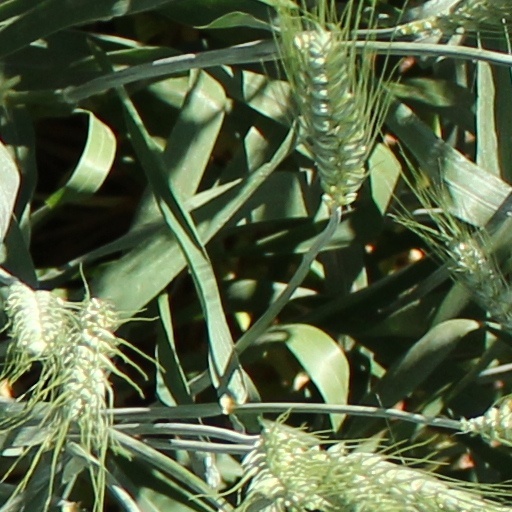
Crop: wheat